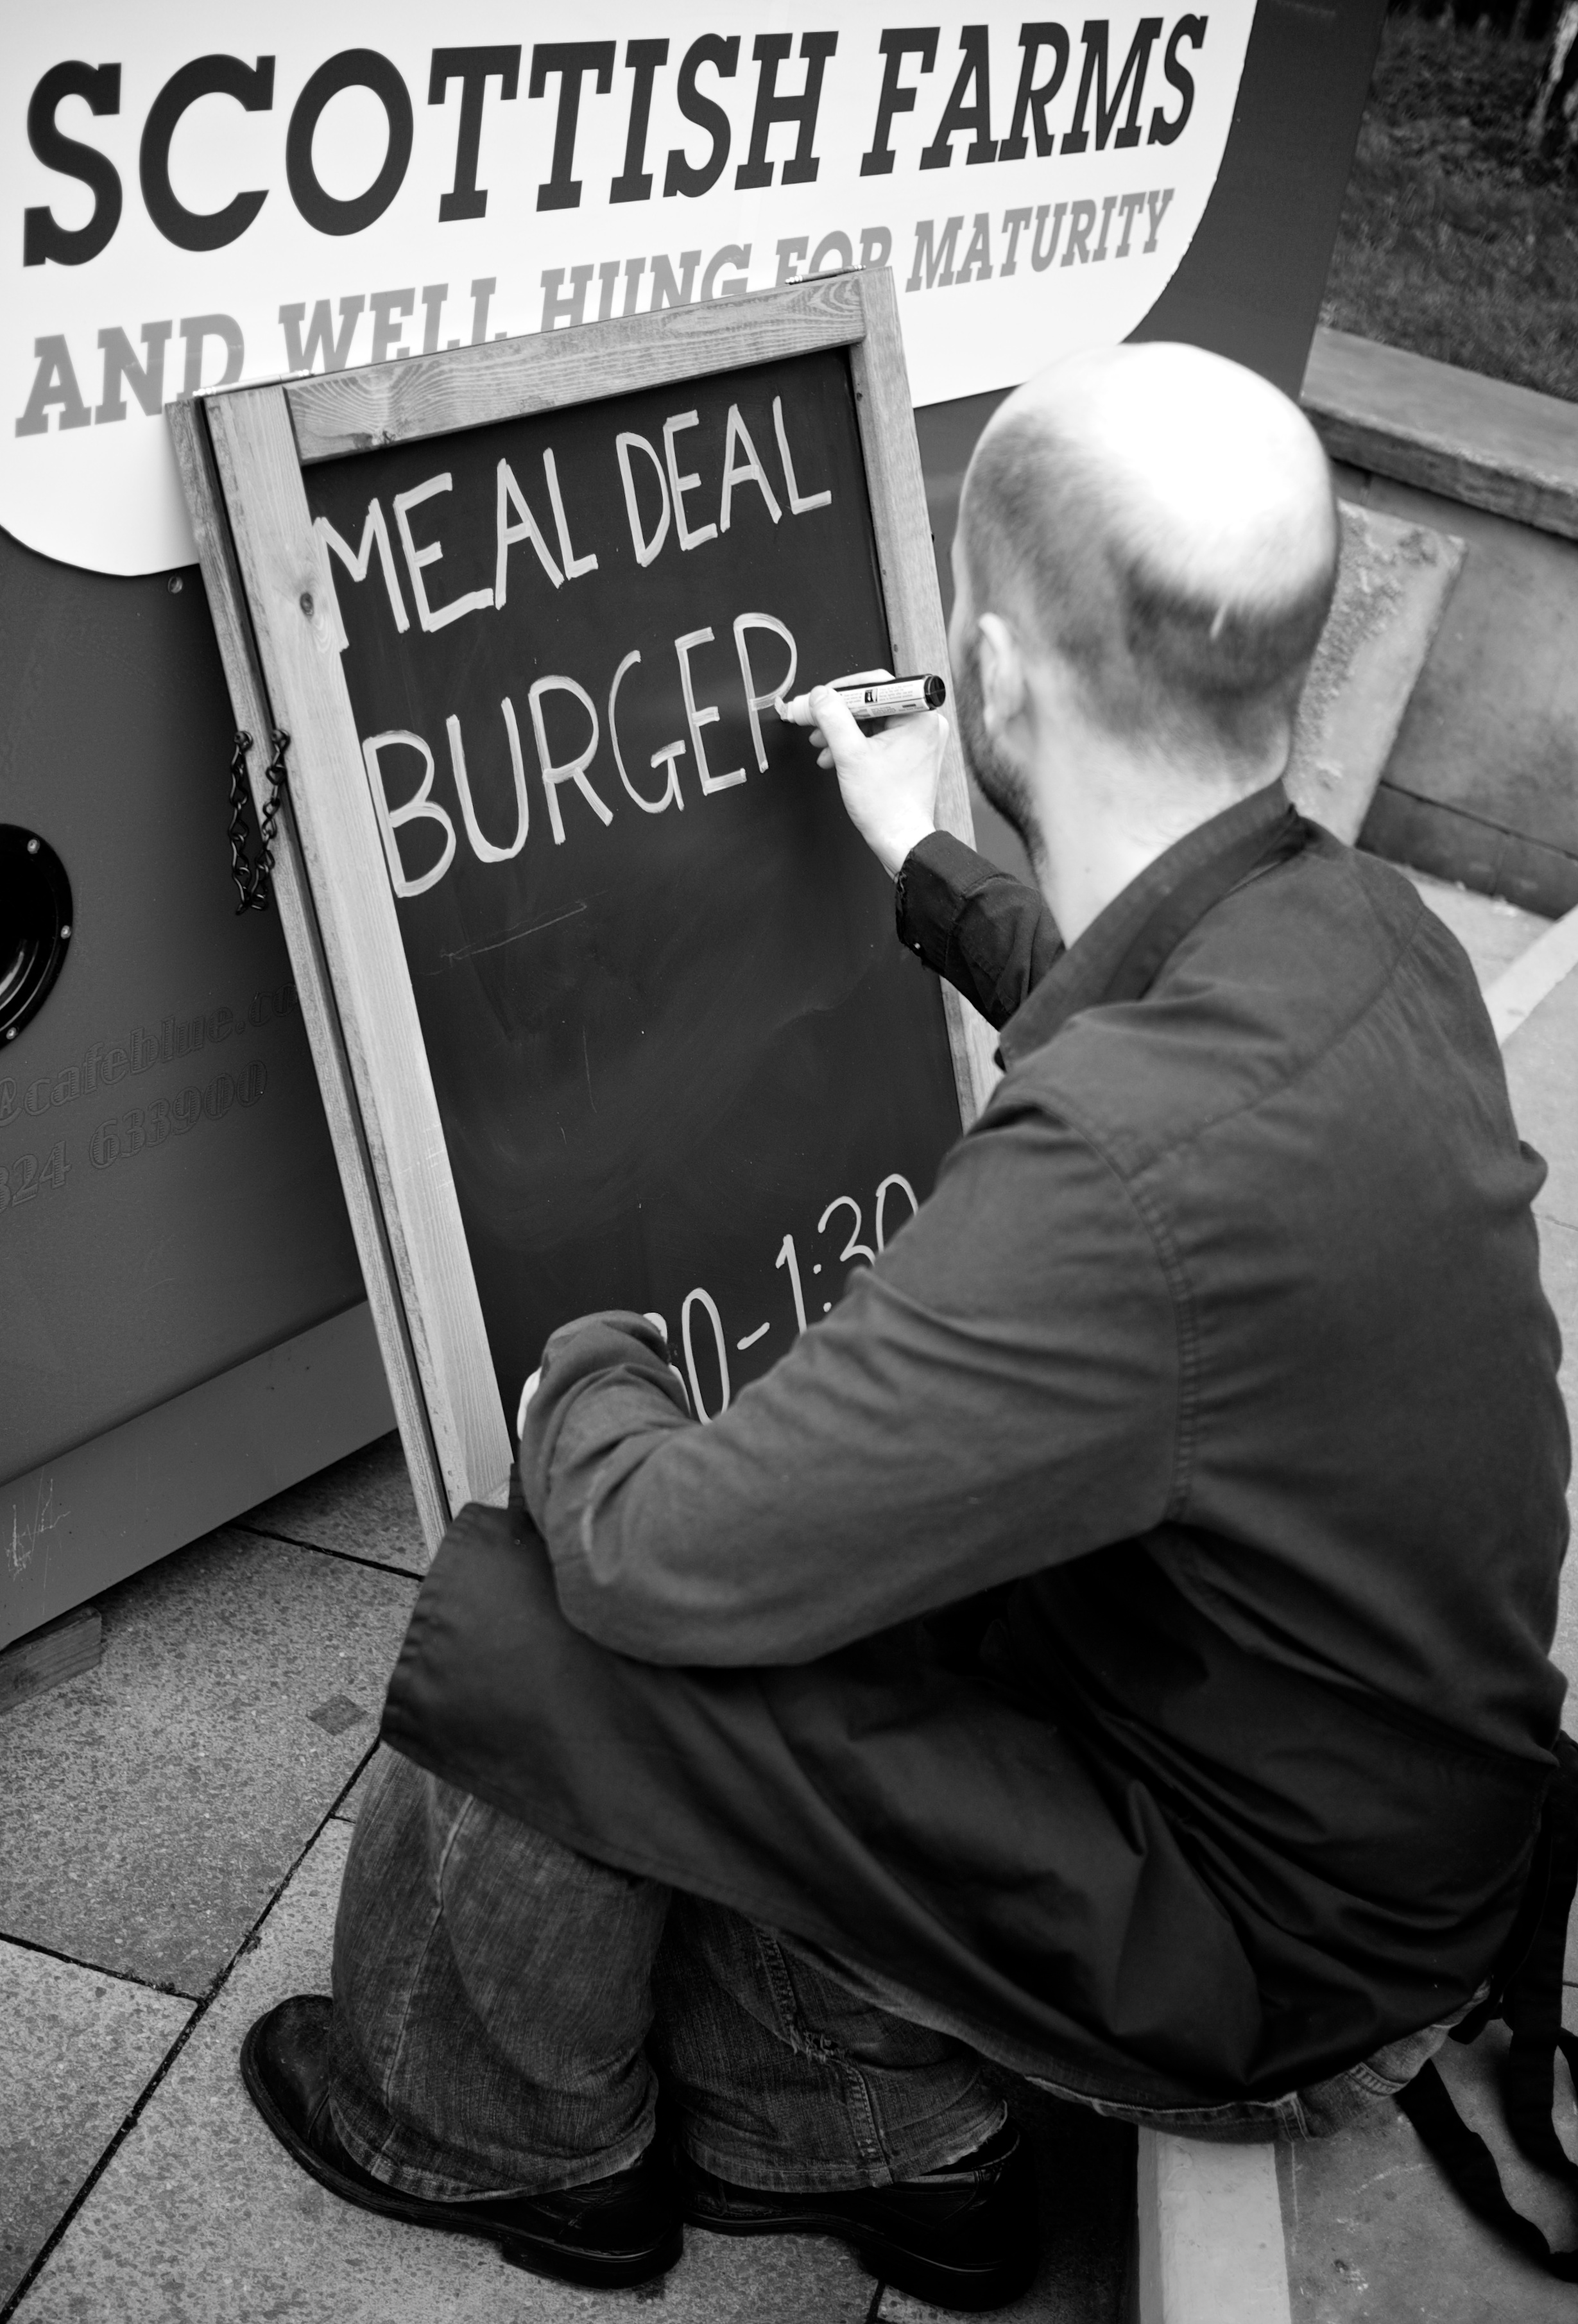
black and white, white, street, photography, ebook, training, black, monochrome, streetphotography, flickr, thomas, video, olympus, omd, fuji, leica, monochrom, leuthard, hcb, thomasleuthard, streettogs, monochrome photography, film noir, human positions